Michel Onfray

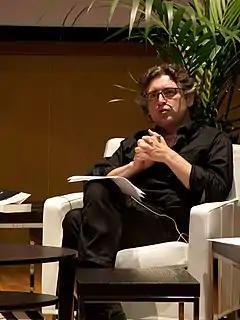
Onfray in Spain in 2009

Born in Argentan to a family of Norman farmers, Onfray was sent to a weekly Catholic boarding school in Giel from ages 10 to 14. This was a solution many parents in France adopted at the time when they lived far from the village school or had working hours that made it too hard or too expensive to transport their children to and from school daily. The young Onfray, however, did not appreciate his new environment, which he describes as a place of suffering. Onfray went on to graduate with a teaching degree in philosophy. He taught this subject to senior students at a high school that concentrated on technical degrees in Caen between 1983 and 2002. At that time, he and his supporters established the "Université populaire de Caen", proclaiming its foundation on a free-of-charge basis and on the manifesto written by Onfray in 2004 ("La communauté philosophique").